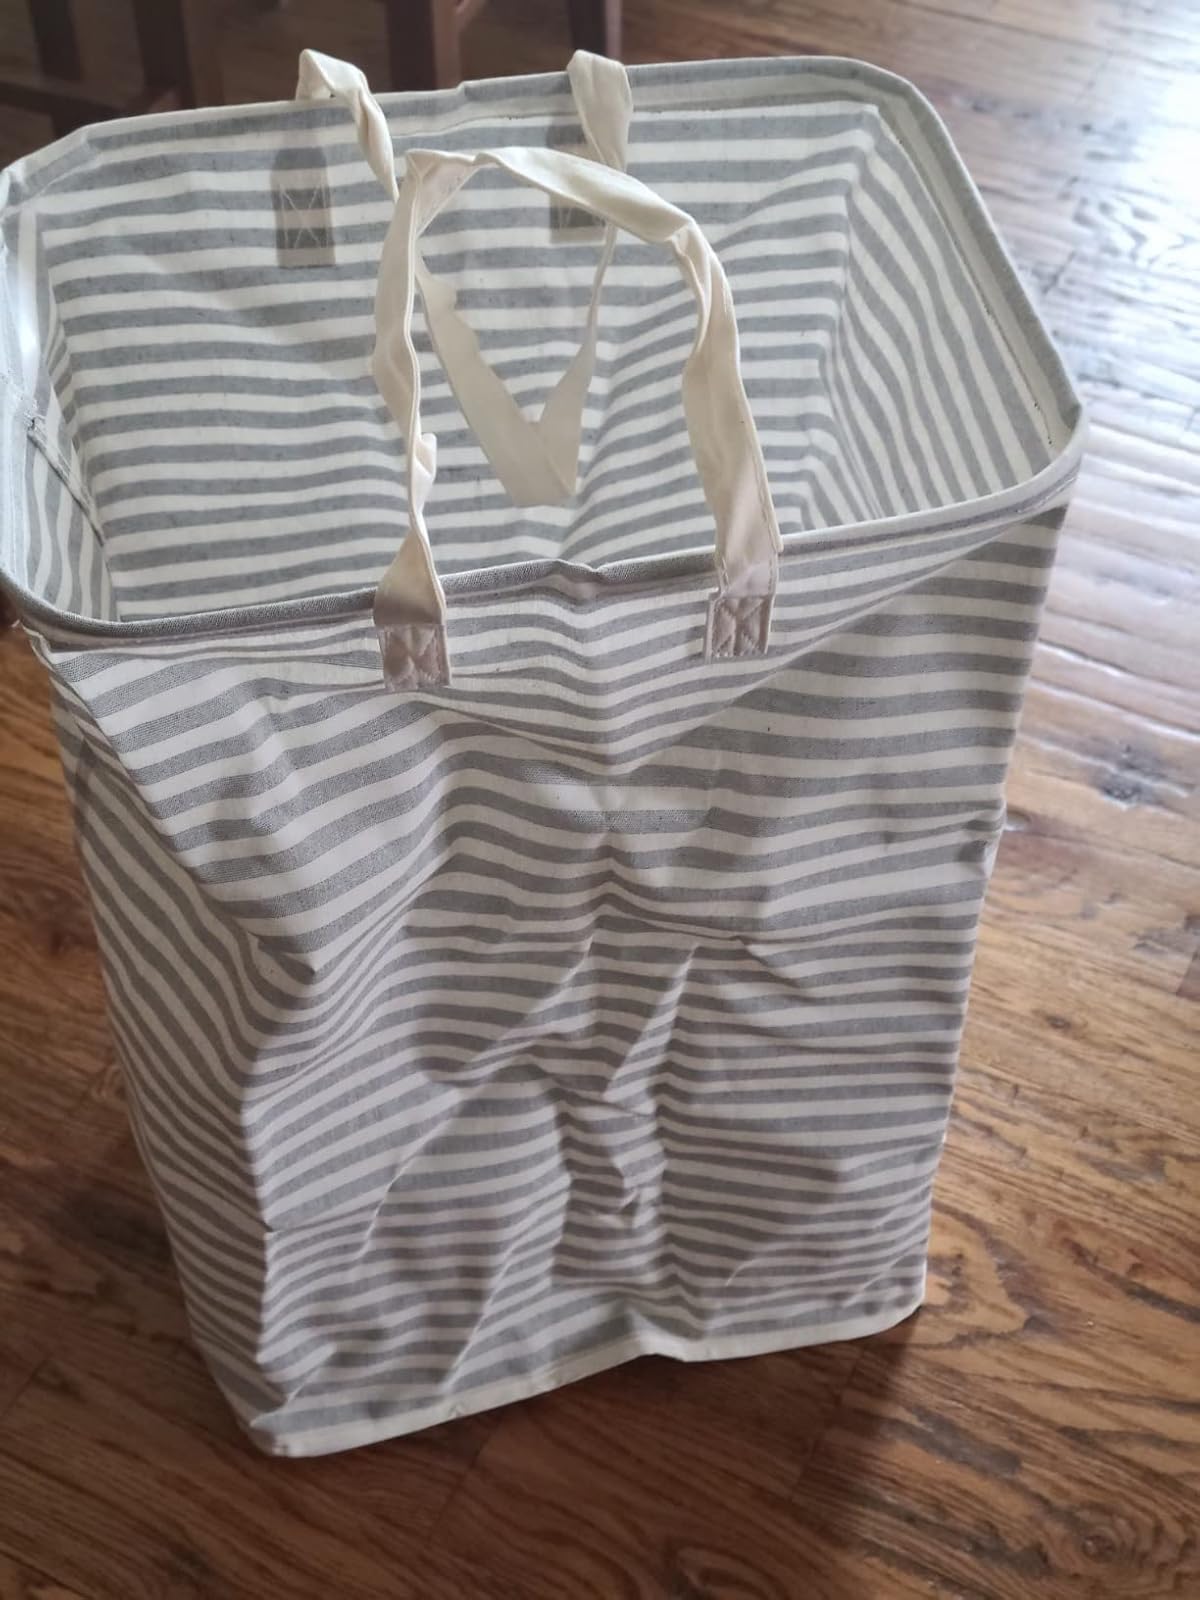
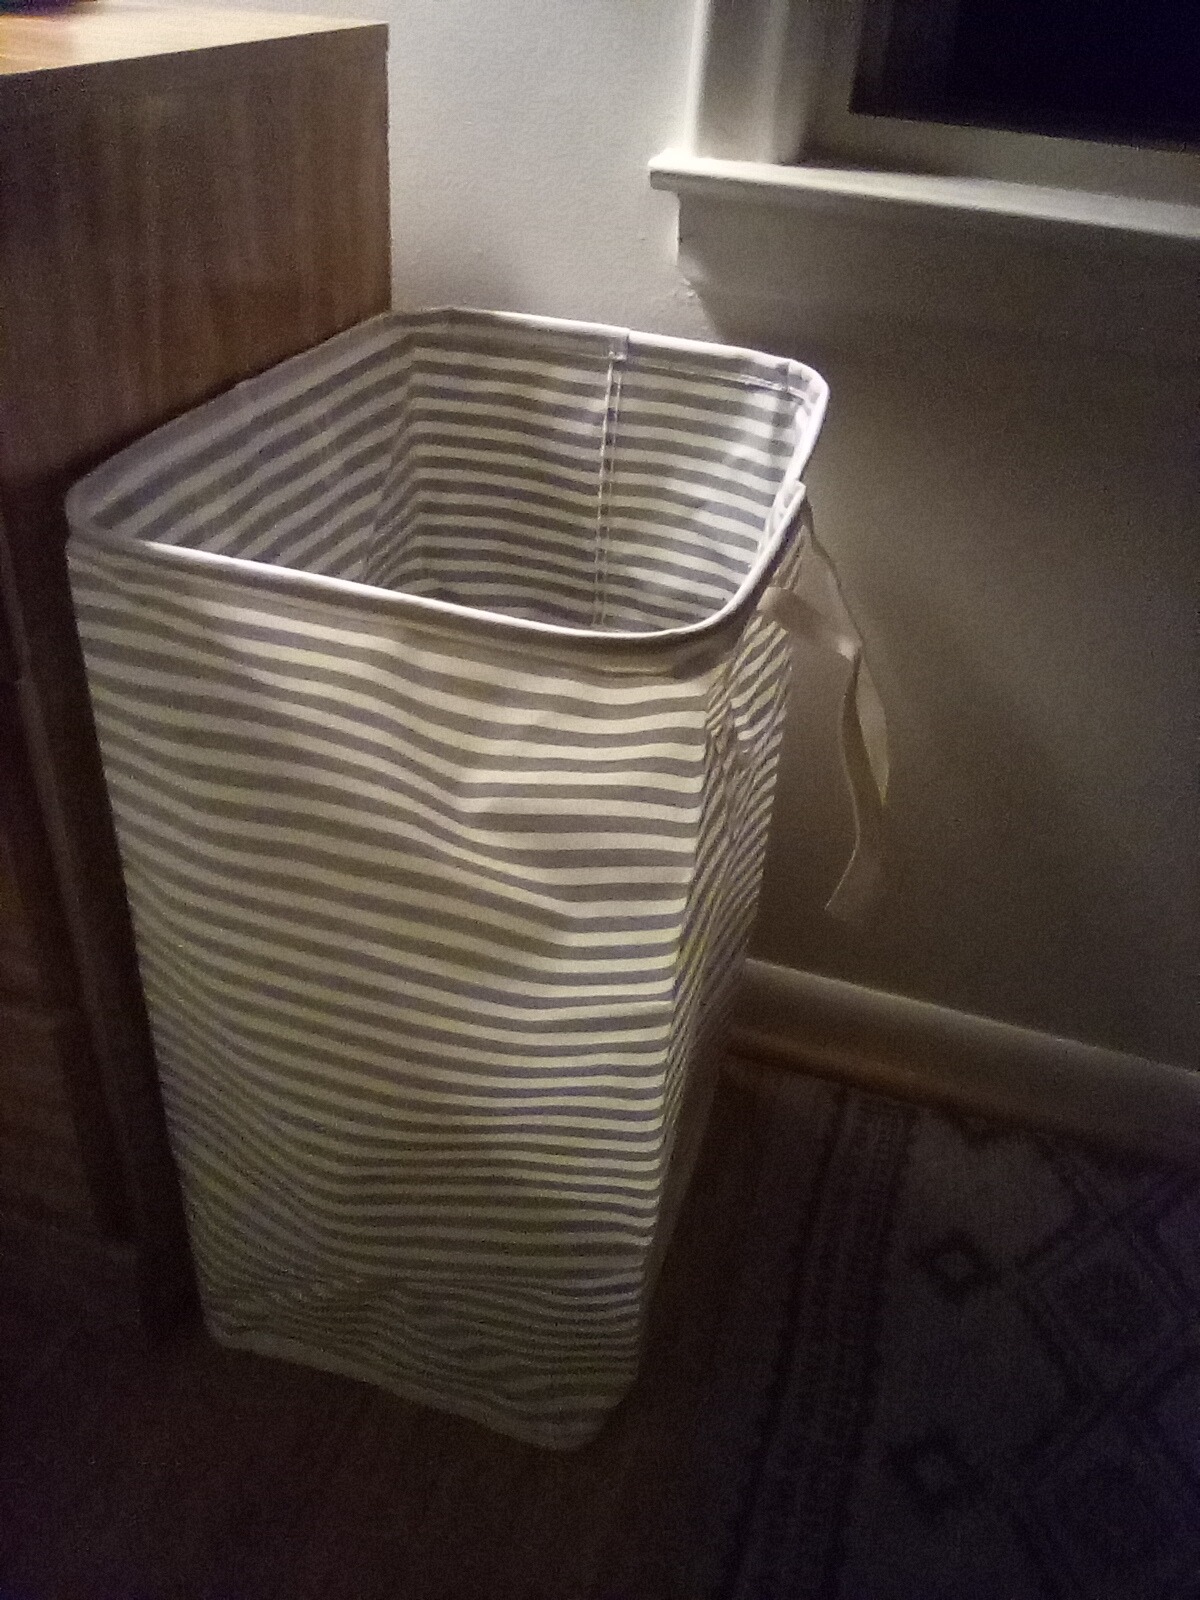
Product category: items_hamper
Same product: yes